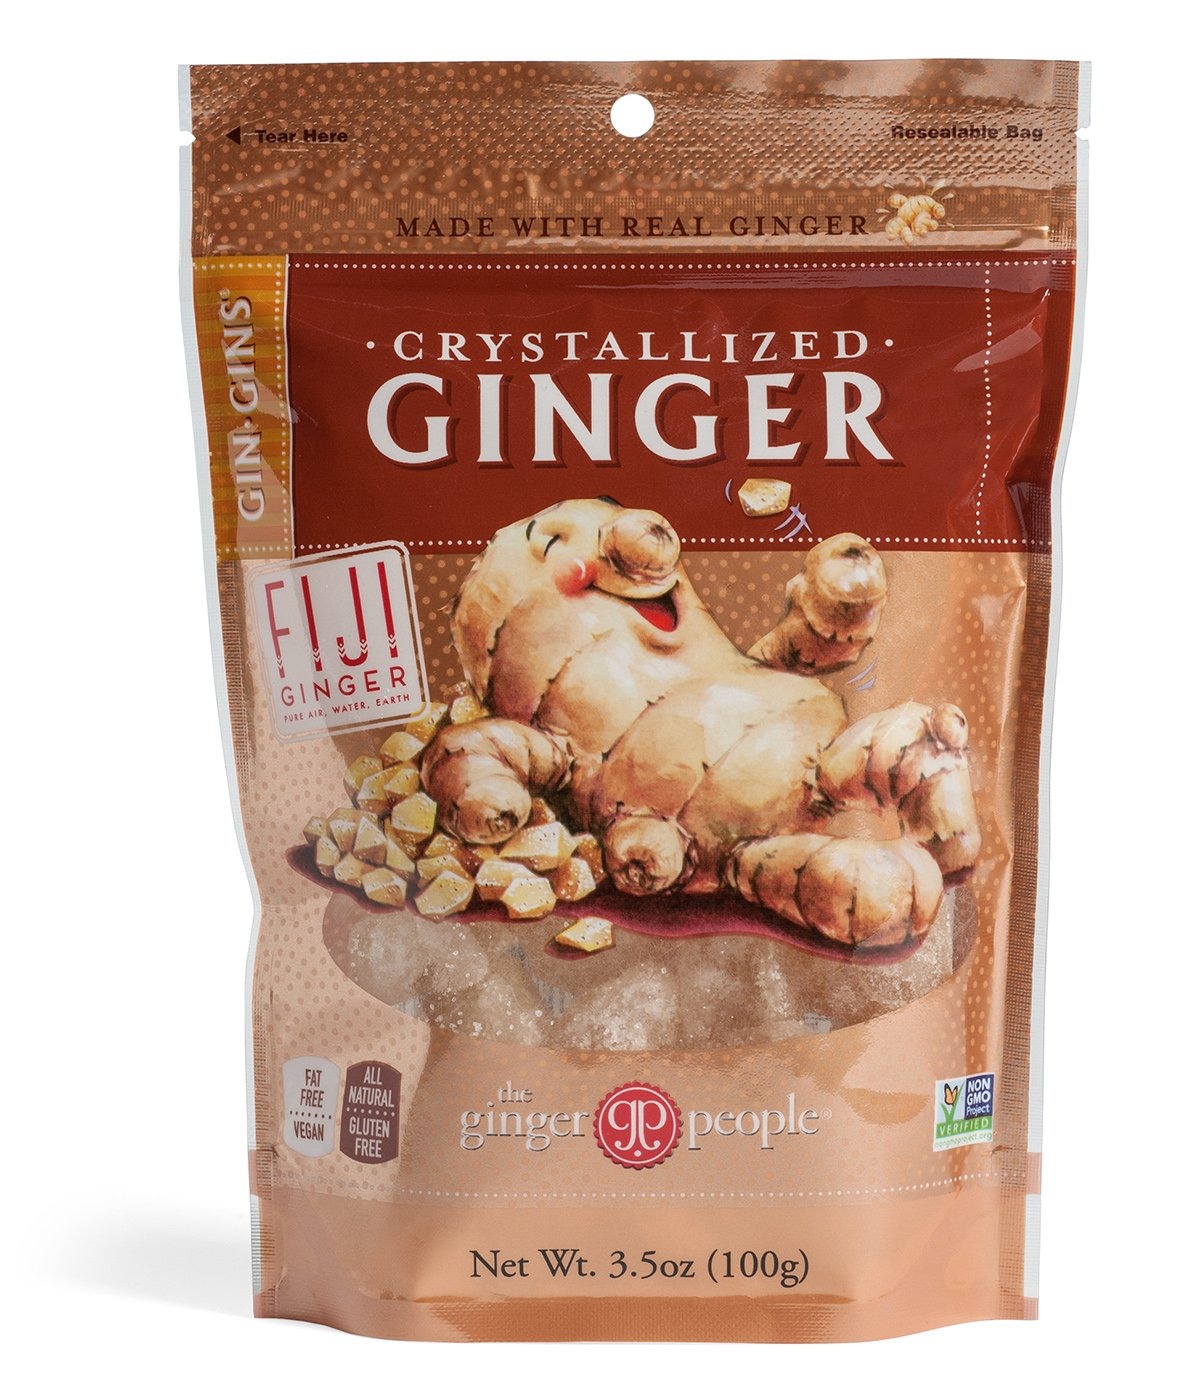
Item Name: The Ginger People Crystallized Ginger, 3.5-Ounce Bags (Pack of 24)
Bullet Point 1: Fabulous recipe for chewy ginger snaps included
Bullet Point 2: Tender baby ginger gives a soft, smooth heat with every bite
Bullet Point 3: Ginger warms the body and soothes the soul'
Bullet Point 4: Sulphur- free
Bullet Point 5: Ships in Certified Frustration-Free Packaging
Value: 84.0
Unit: ounce

Price: 58.99